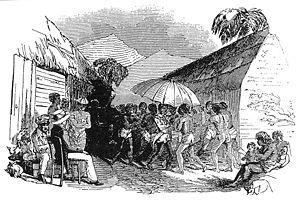
Joseph Merrick est un missionnaire baptiste jamaïcain. Assisté de Joseph Jackson Fuller, il a établie la première mission sur la côte du Cameroun.
Les Isubus, encore appelé Isuwu ou Bimbias, sont un peuple, habitant une partie de la côte du Cameroun. Avec les autres peuples côtiers, ils forment les Sawa, important groupe ethnique sur la côte du Cameroun.
Bimbia est une localité du Cameroun, situé dans la région du Sud-Ouest, à Limbé précisément située dans le département de Fako et à 60 km de la capitale économique Douala. Bimbia dépend de la commune de Limbé III. De par son passé de port négrier, Bimbia est aujourd'hui classé au patrimoine national camerounais.